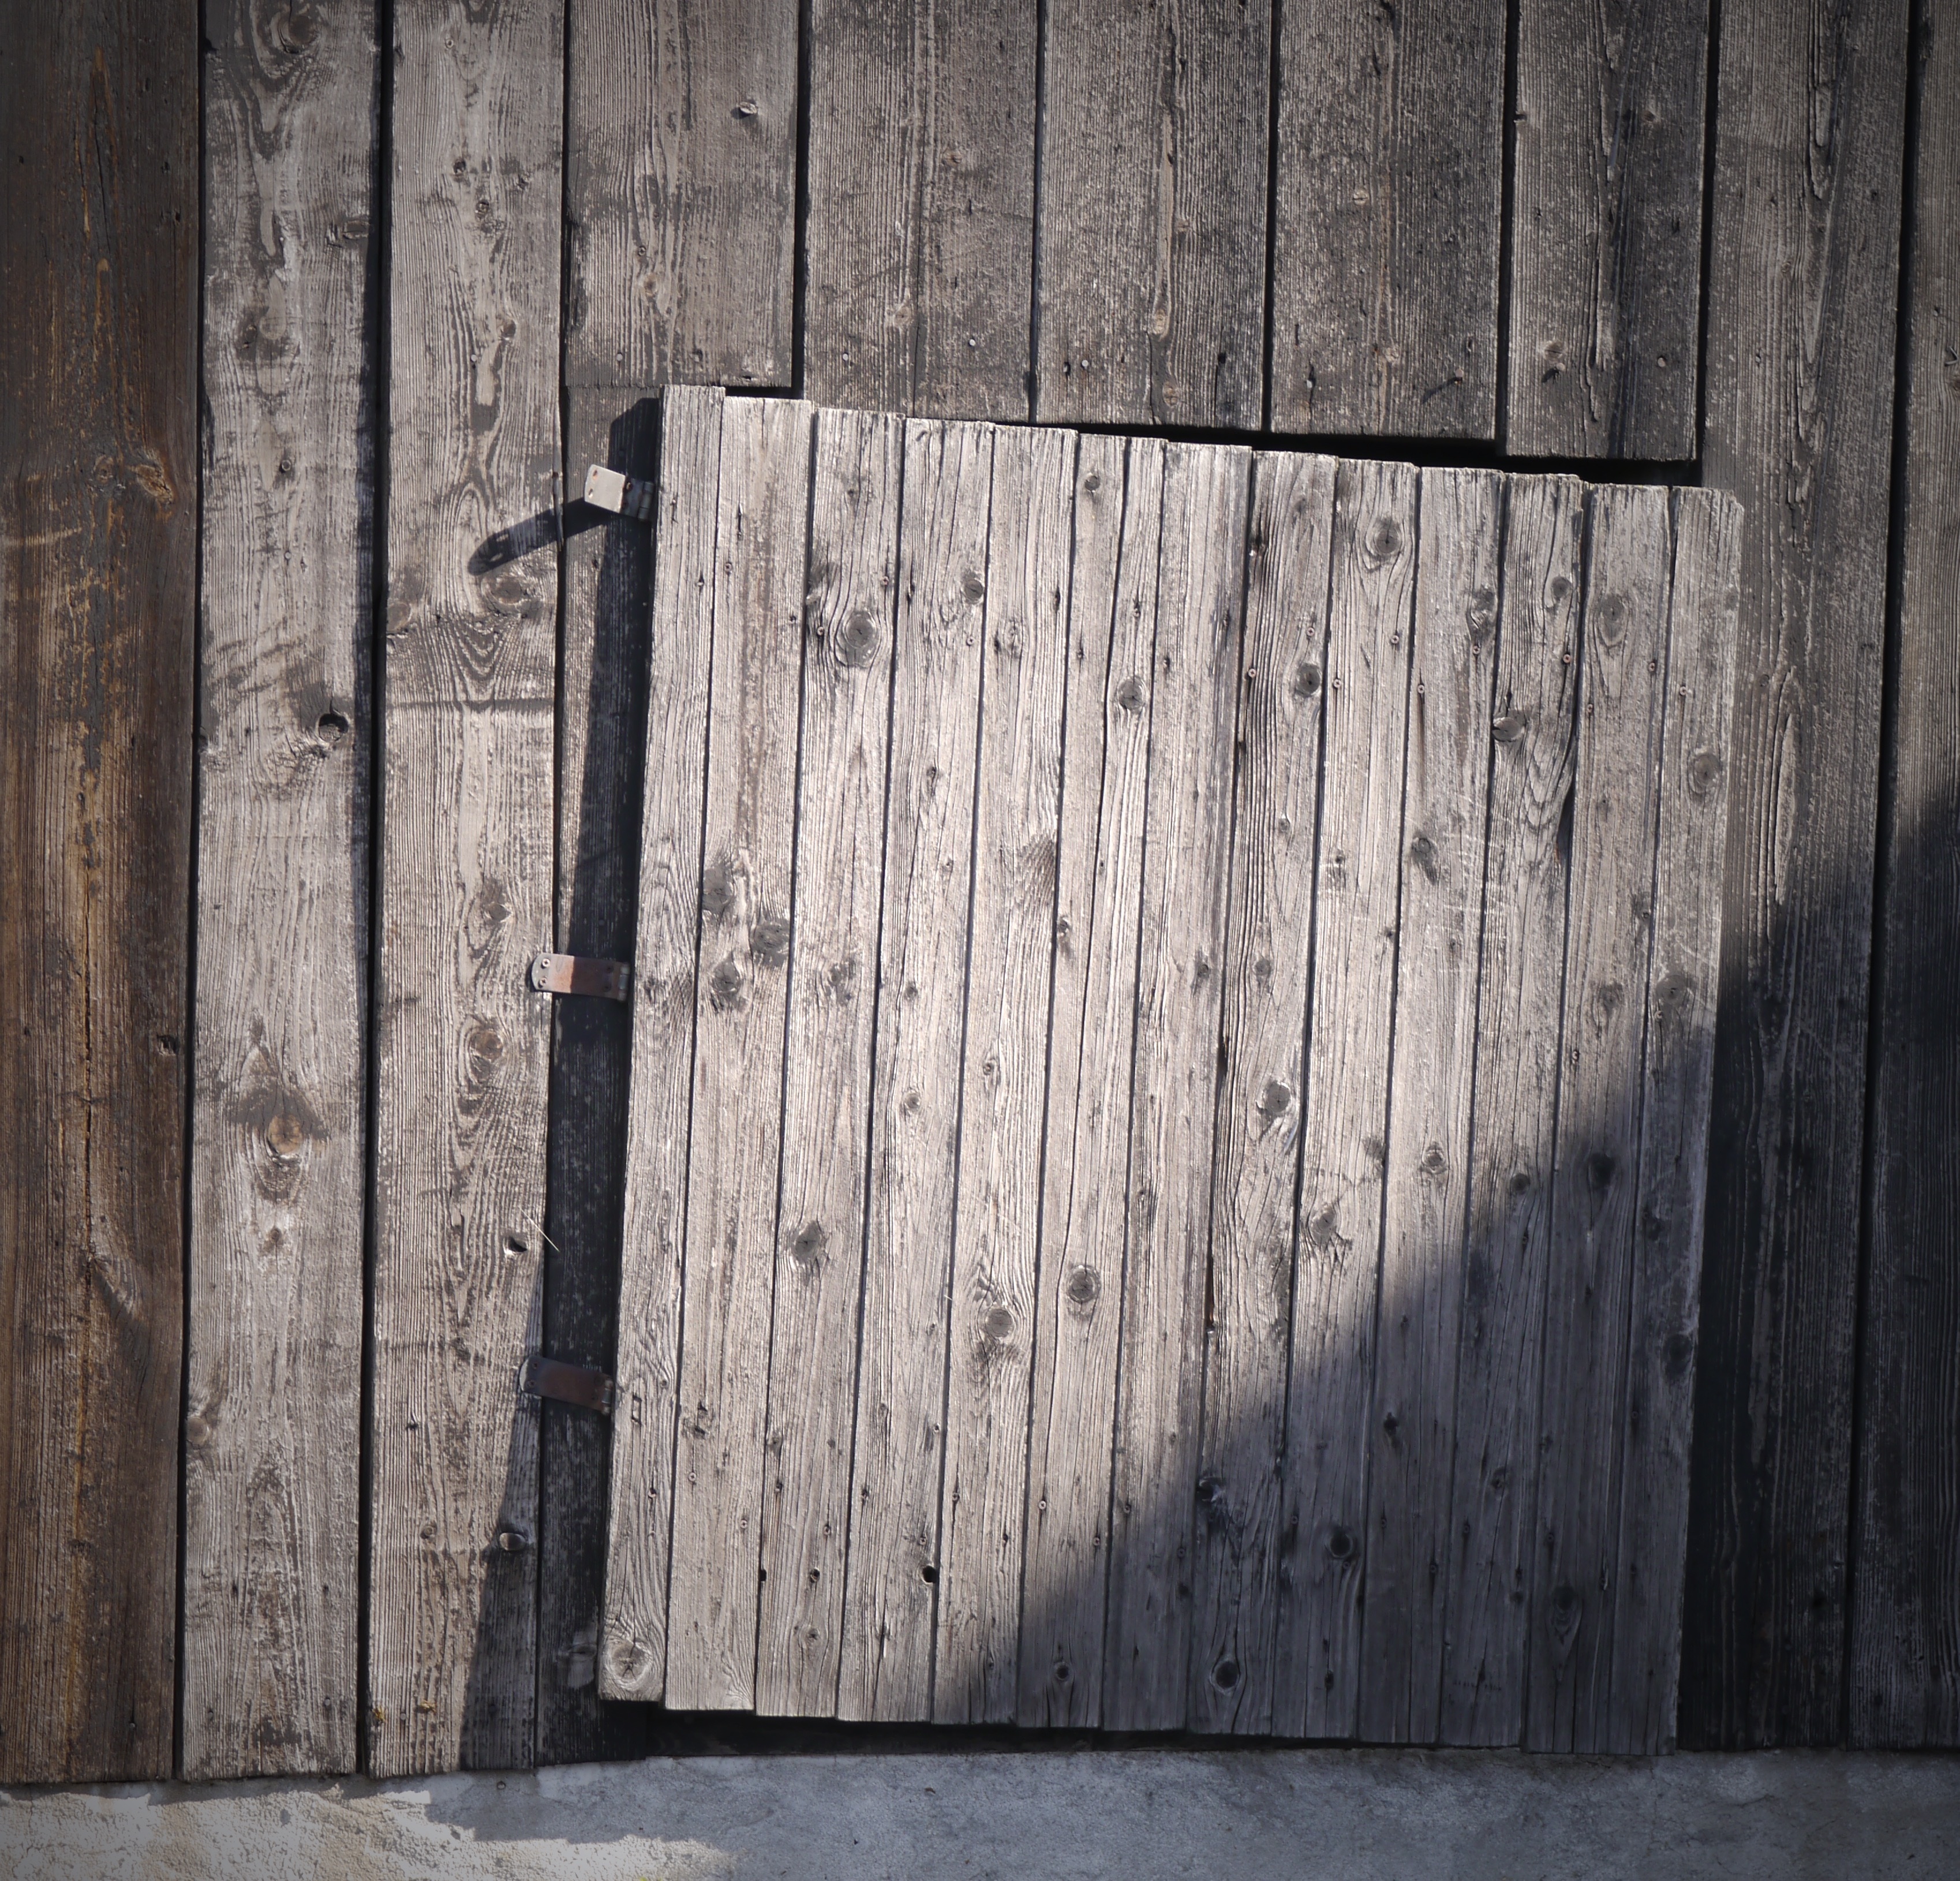
structure, wood, house, texture, floor, window, wall, broken, facade, door, weathered, boards, crooked, old wood, weathering, wooden boards